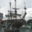
Label: ship